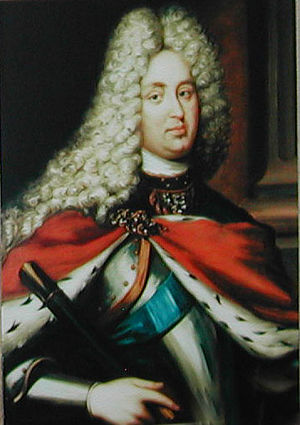
Cirksena / Grever og fyrster af Østfrisland
Cirksena var den slægt, som fra midten af 1400-tallet frem til 1744 regerede det historiske landskab Østfrisland i den nuværende delstat Niedersachsen i Tyskland.